Arena Bonifika

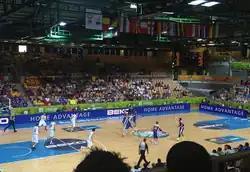
Arena Bonifka during EuroBasket 2013

Arena Bonifika is an indoor sporting arena located in Koper, Slovenia with a seating capacity for 3,000 spectators. The hall is a part of the Bonifika Sports Complex, together with a smaller athletics stadium, and an indoor swimming pool. In 2013, Arena Bonifika was one of the venues for EuroBasket 2013.